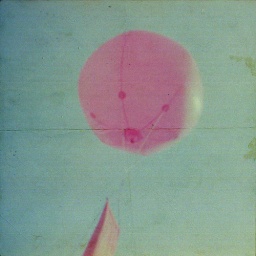
ball in the sky